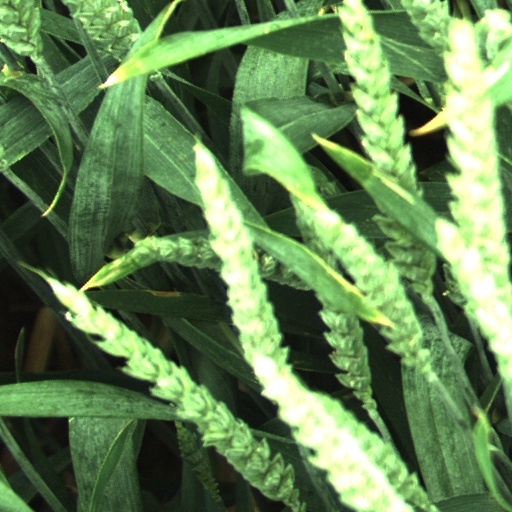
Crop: wheat